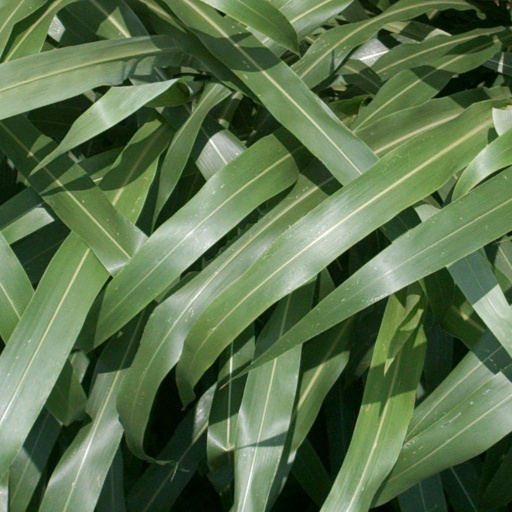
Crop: sorghum